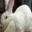
Label: rabbit